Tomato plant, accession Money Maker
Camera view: vertical (180 deg); turntable rotation: 0 degrees
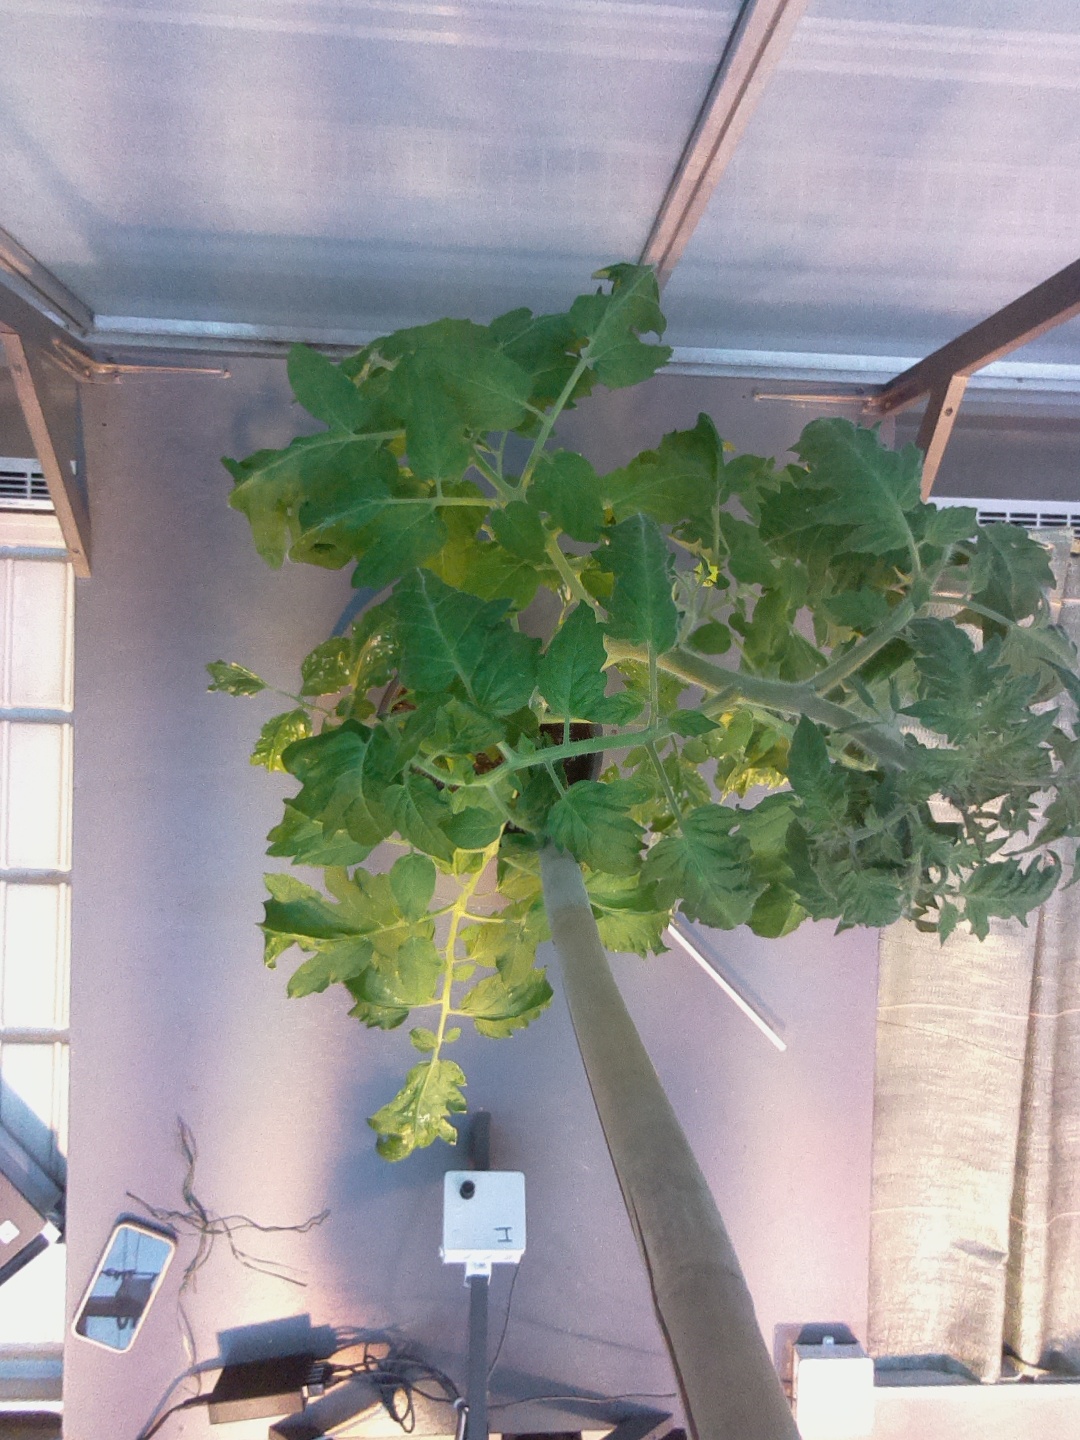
BBCH growth stage 61: 10%-20% of flowers open